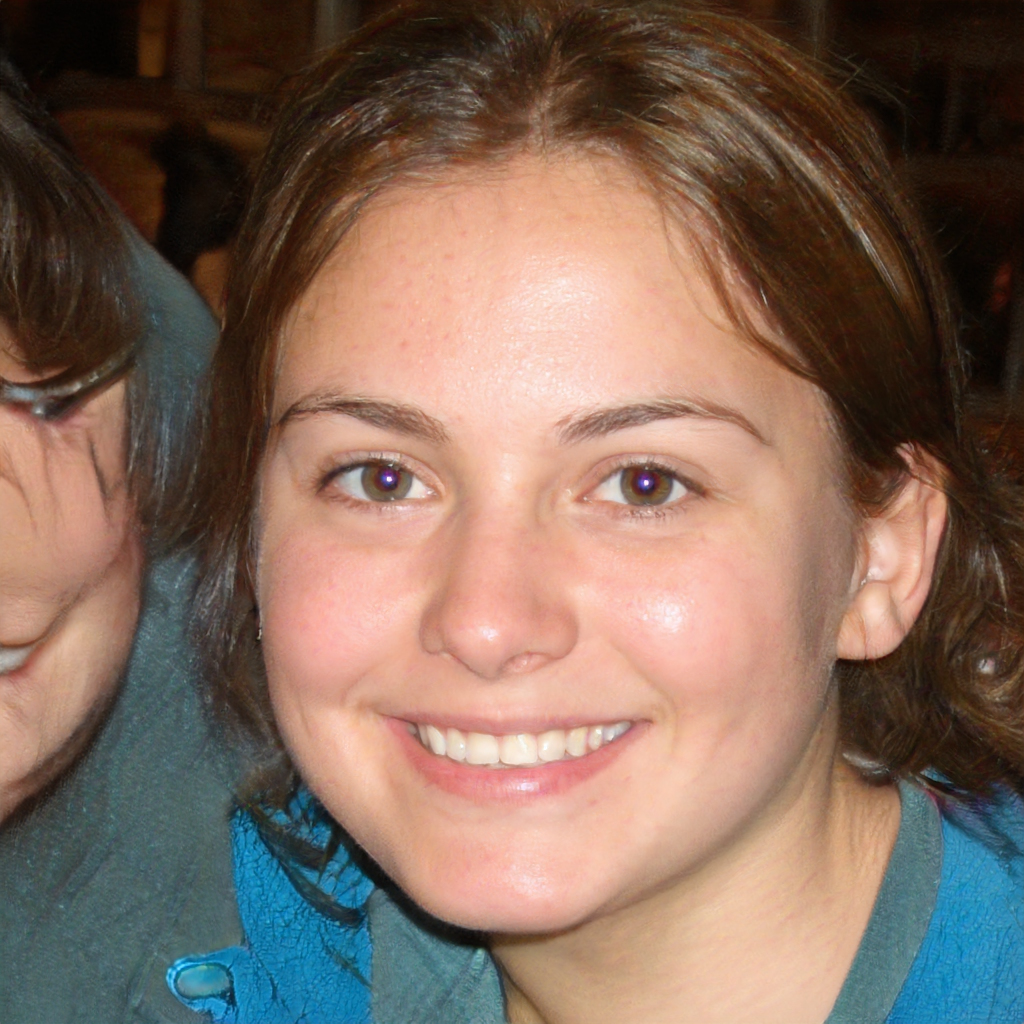
Label: Colored